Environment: real
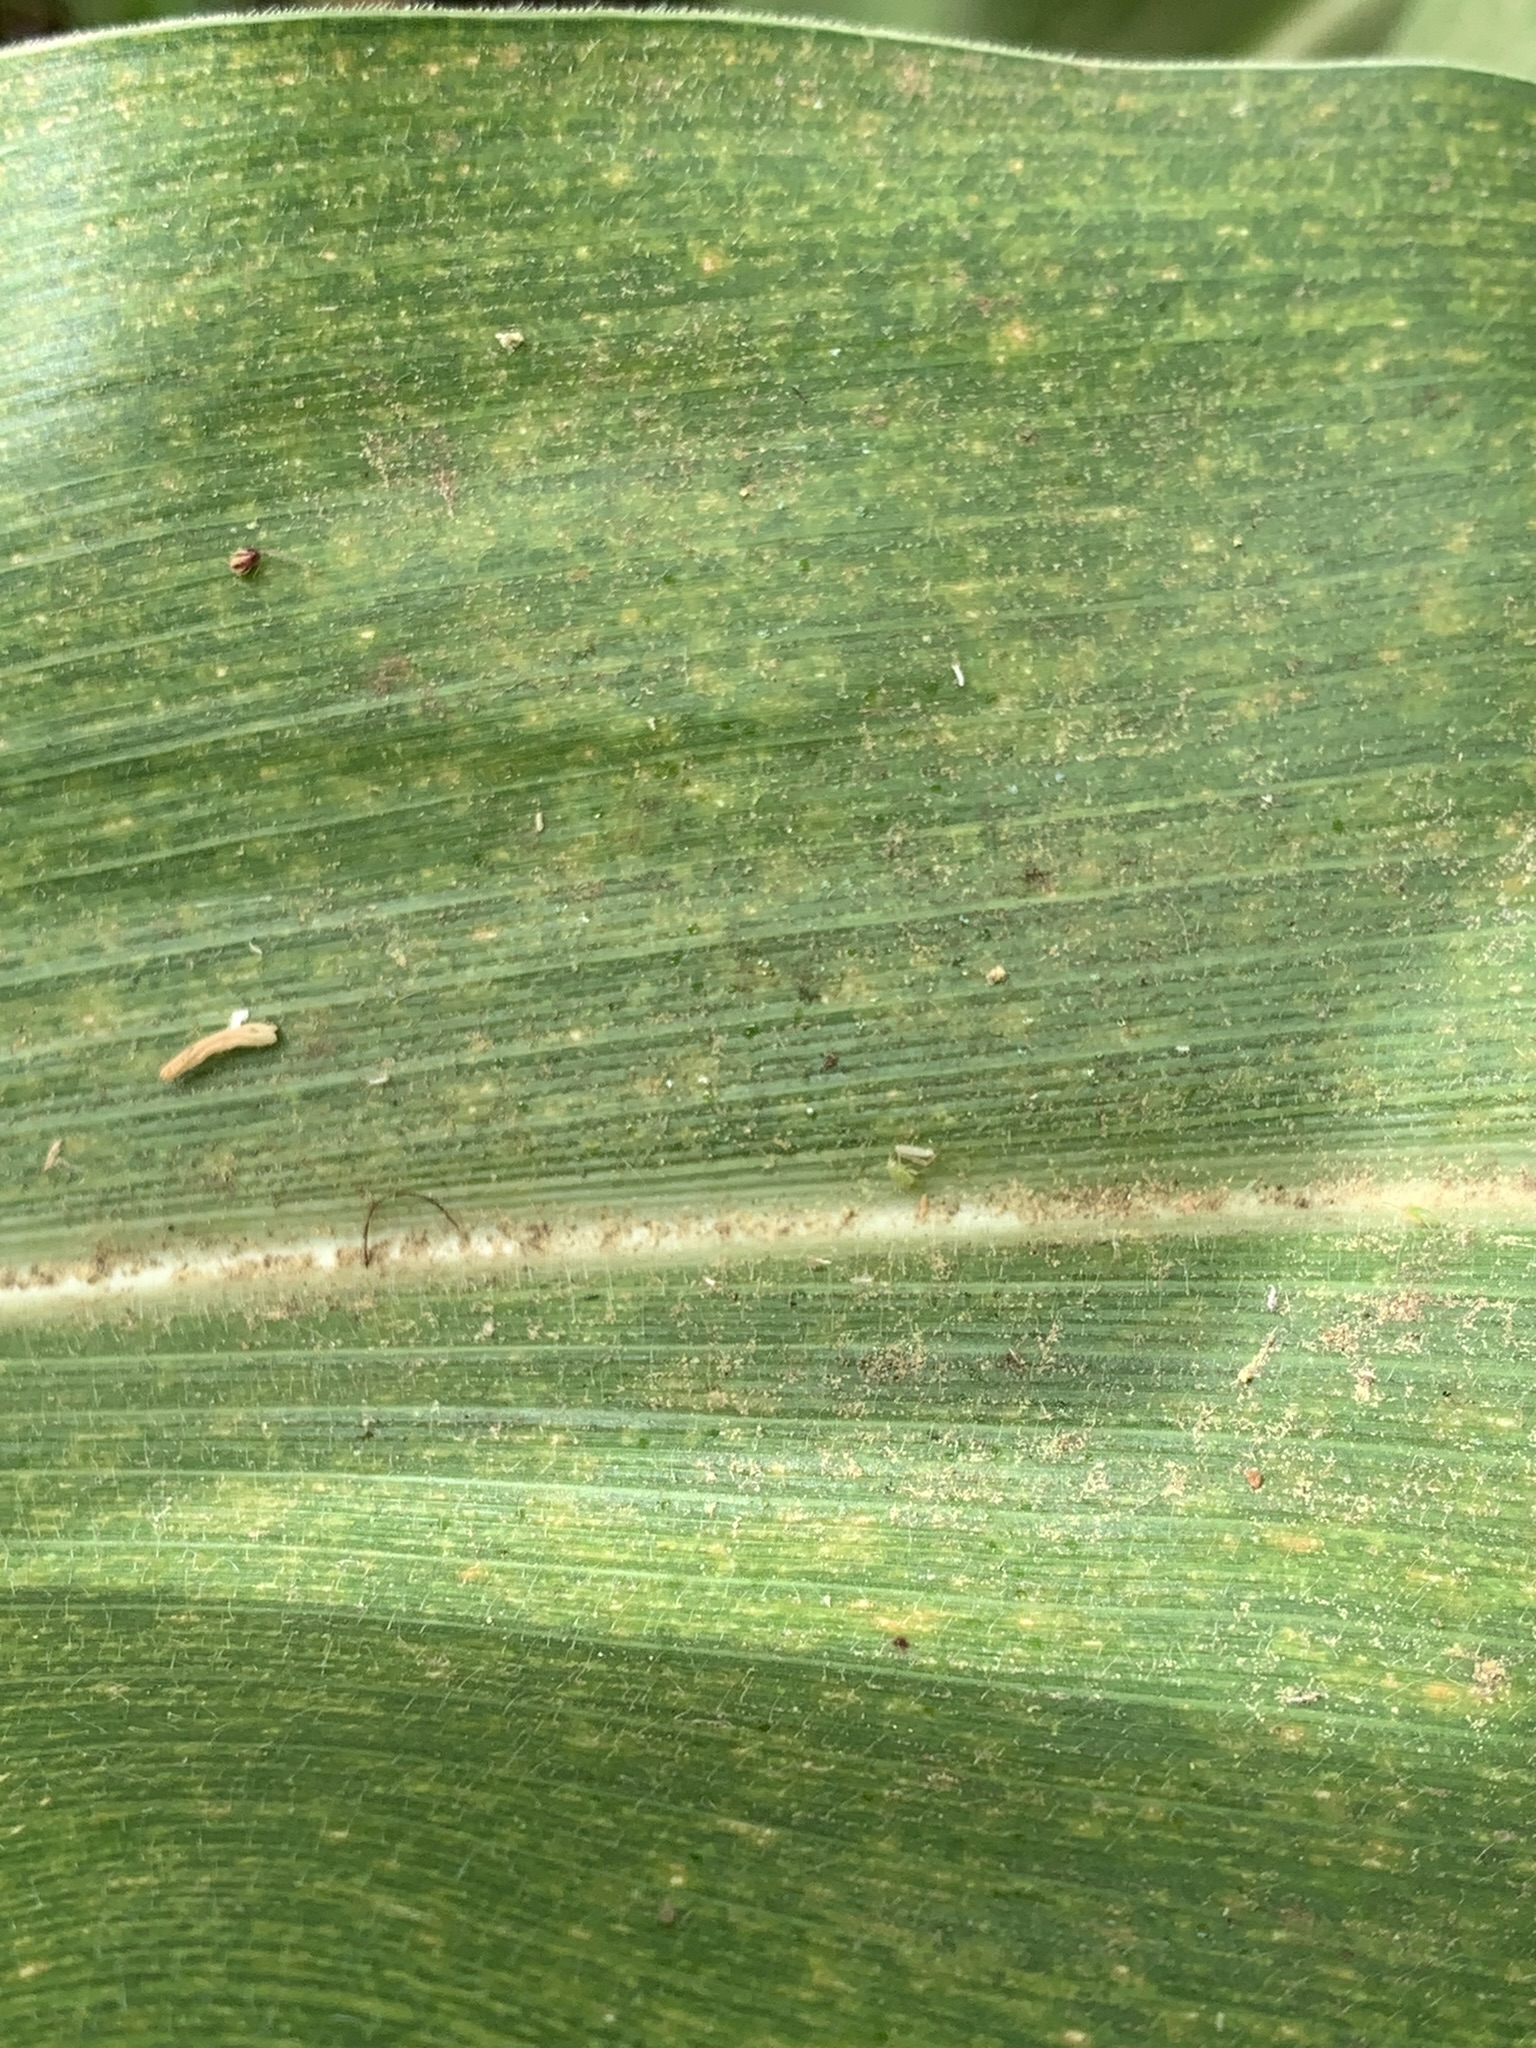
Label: lethal_necrosis